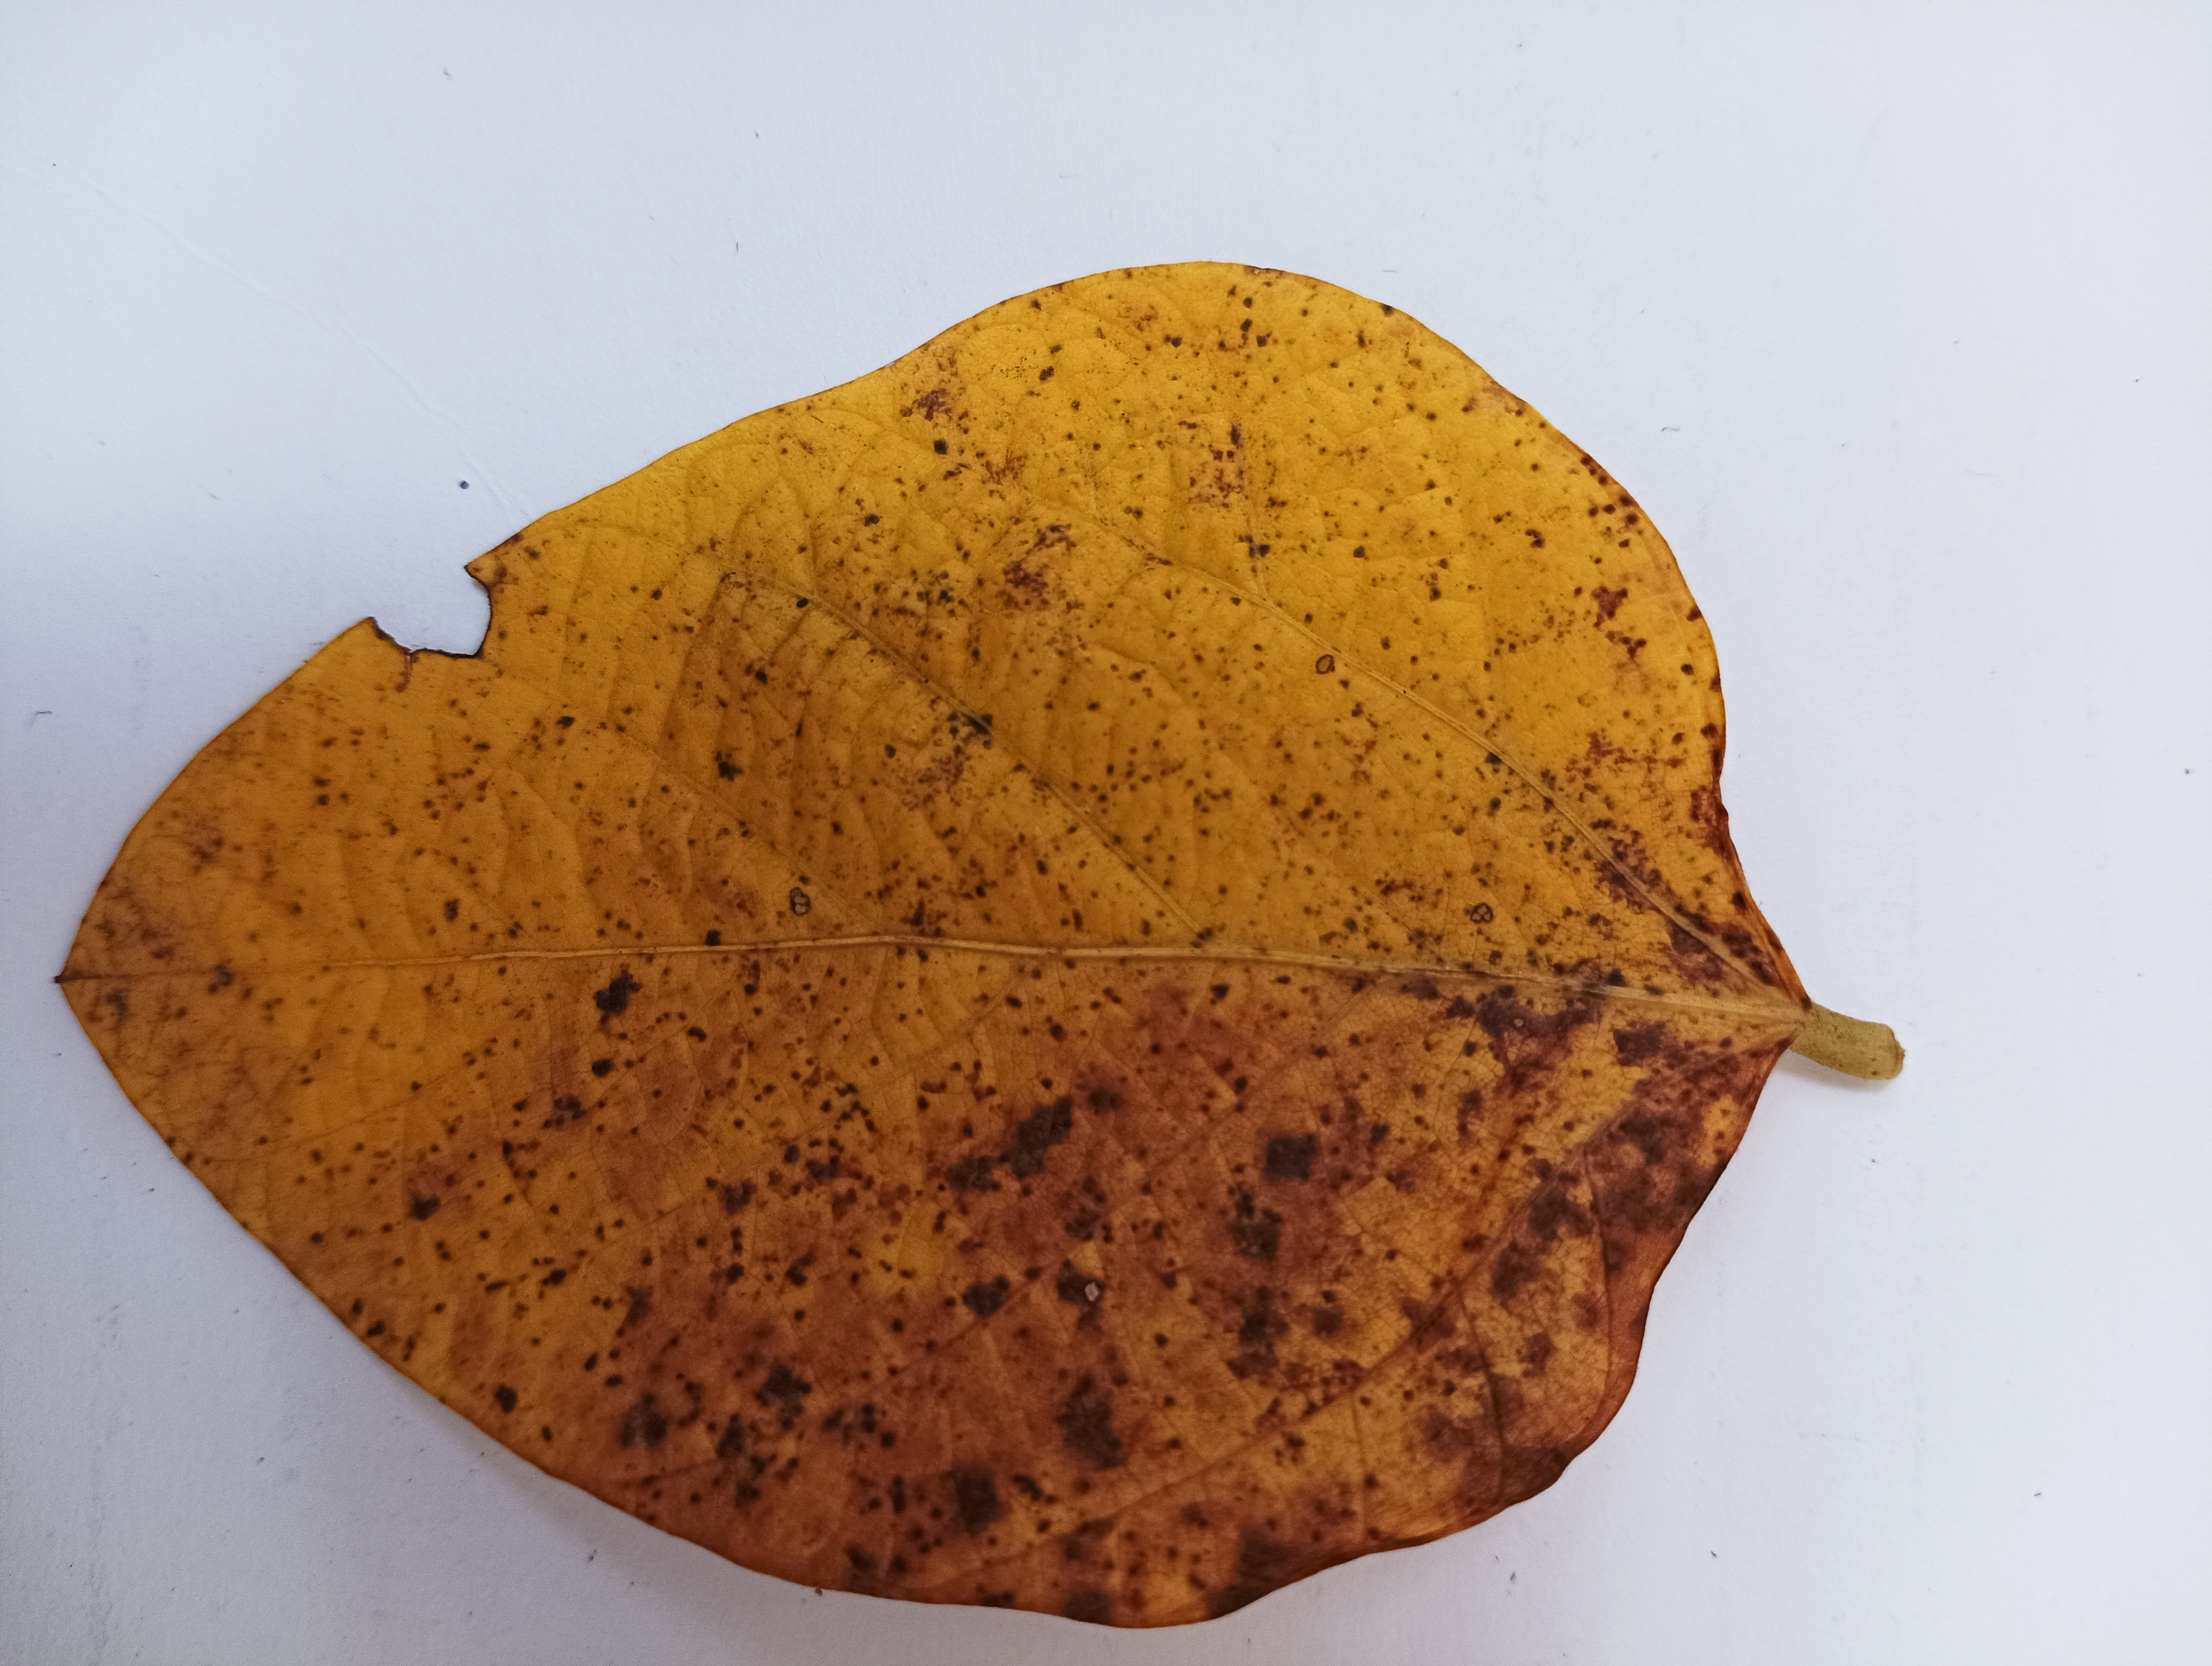
Label: Septoria_Brown_Spot